Frankfurt–Göttingen railway

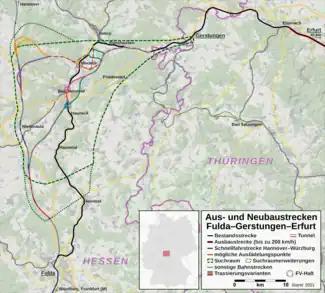
Search area for the Fulda–Gerstungen upgrade and new build project and upgrade of the existing Eisenach–Erfurt line

In contrast to the Hanau–Gelnhausen section, a "spatial planning procedure" ("Raumordnungsverfahren") is required for the section north of Gelnhausen to Fulda, which ends with a state planning assessment of spatial compatibility. In addition to application option IV, option VII was also proposed by DB Netz during the regional planning procedure. Parallel to the regional planning process, exploratory drilling for the construction of the line began in July 2020.